Drws-y-Nant railway station

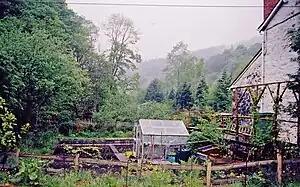
The station cottage in 2001

Drws-y-Nant railway station (Pron: "Droos-a-Nant") in Gwynedd, Wales, was formerly a station on the Ruabon to Barmouth line.